Answer in natural language. Considering the relative positions, where is black wooden spindleback chair with respect to brown sofa? Choose between the following options: left or right
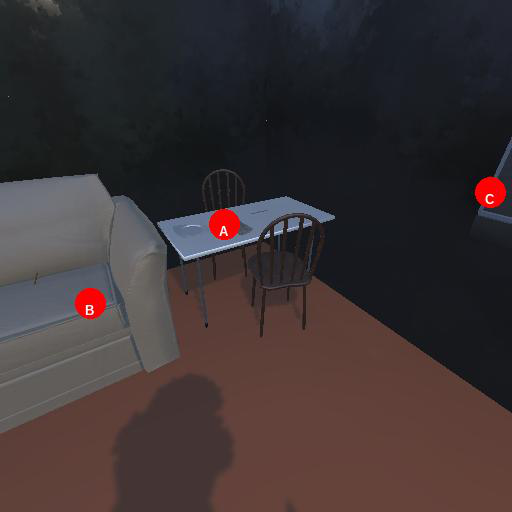
<answer>right</answer>